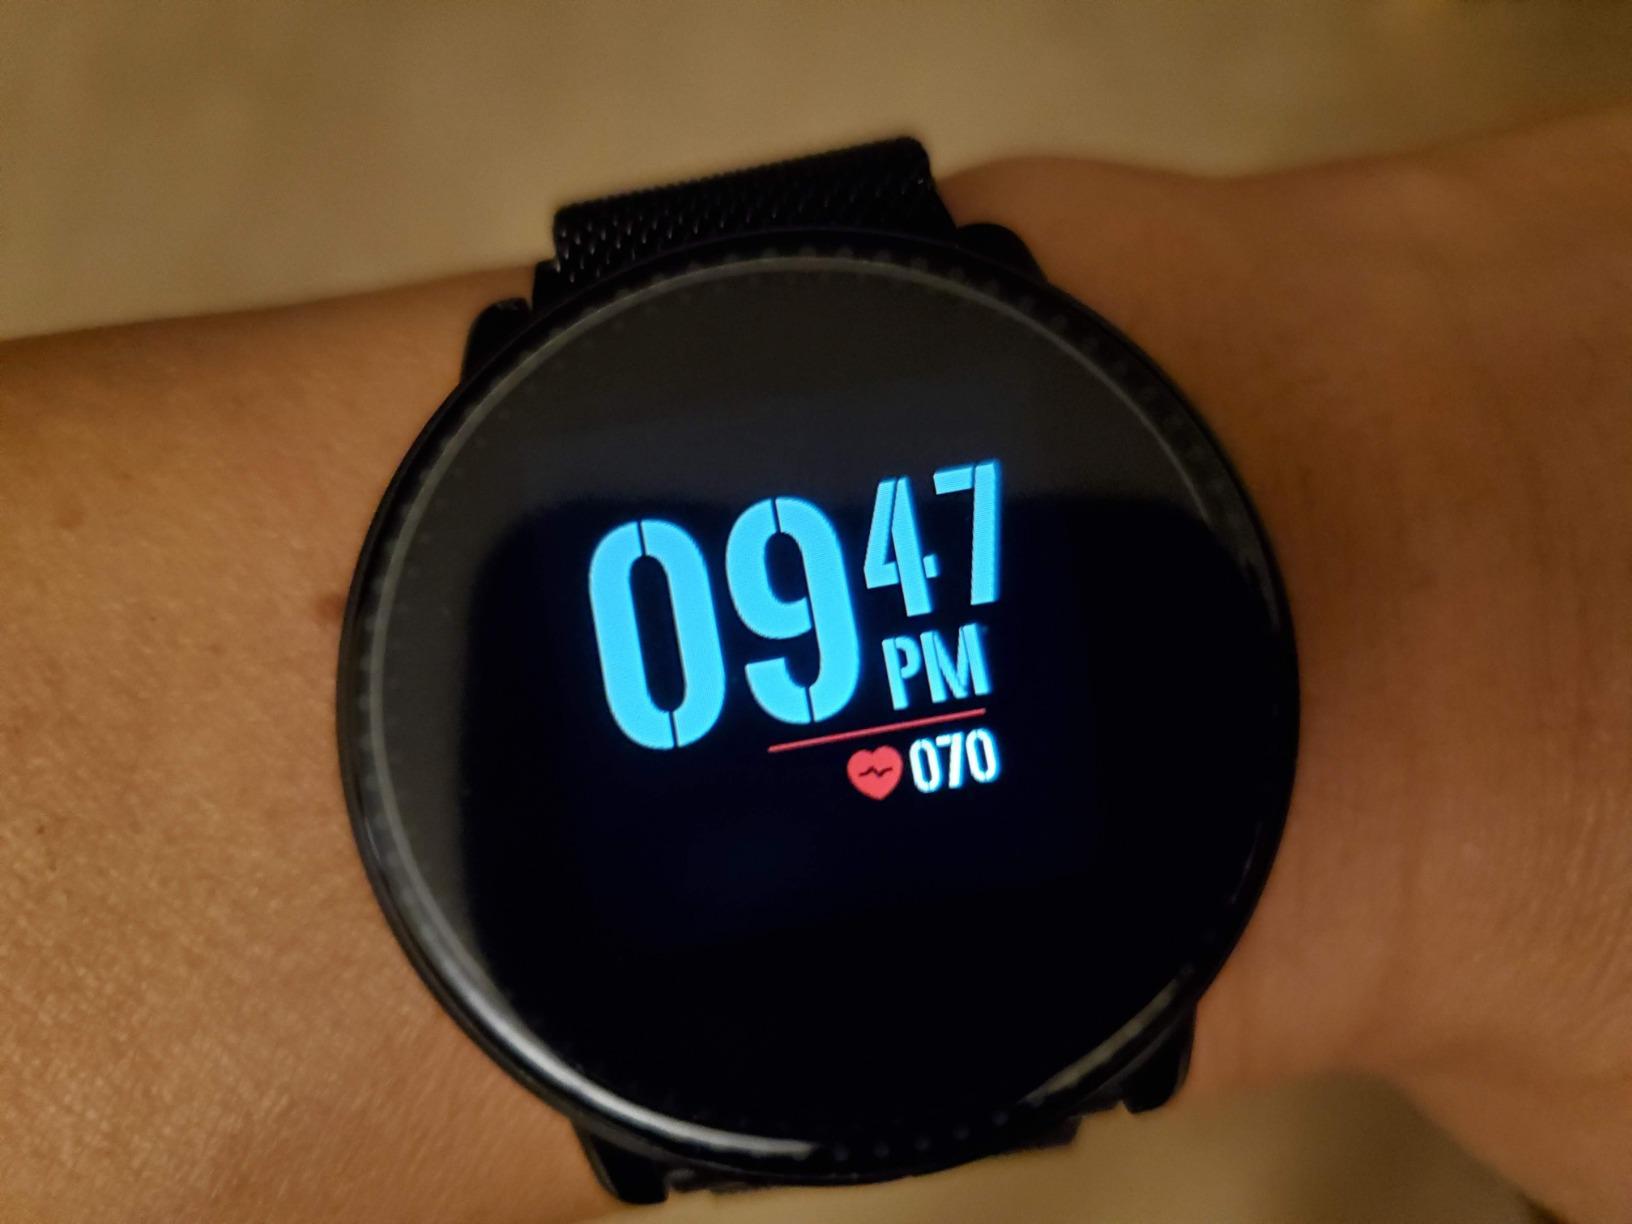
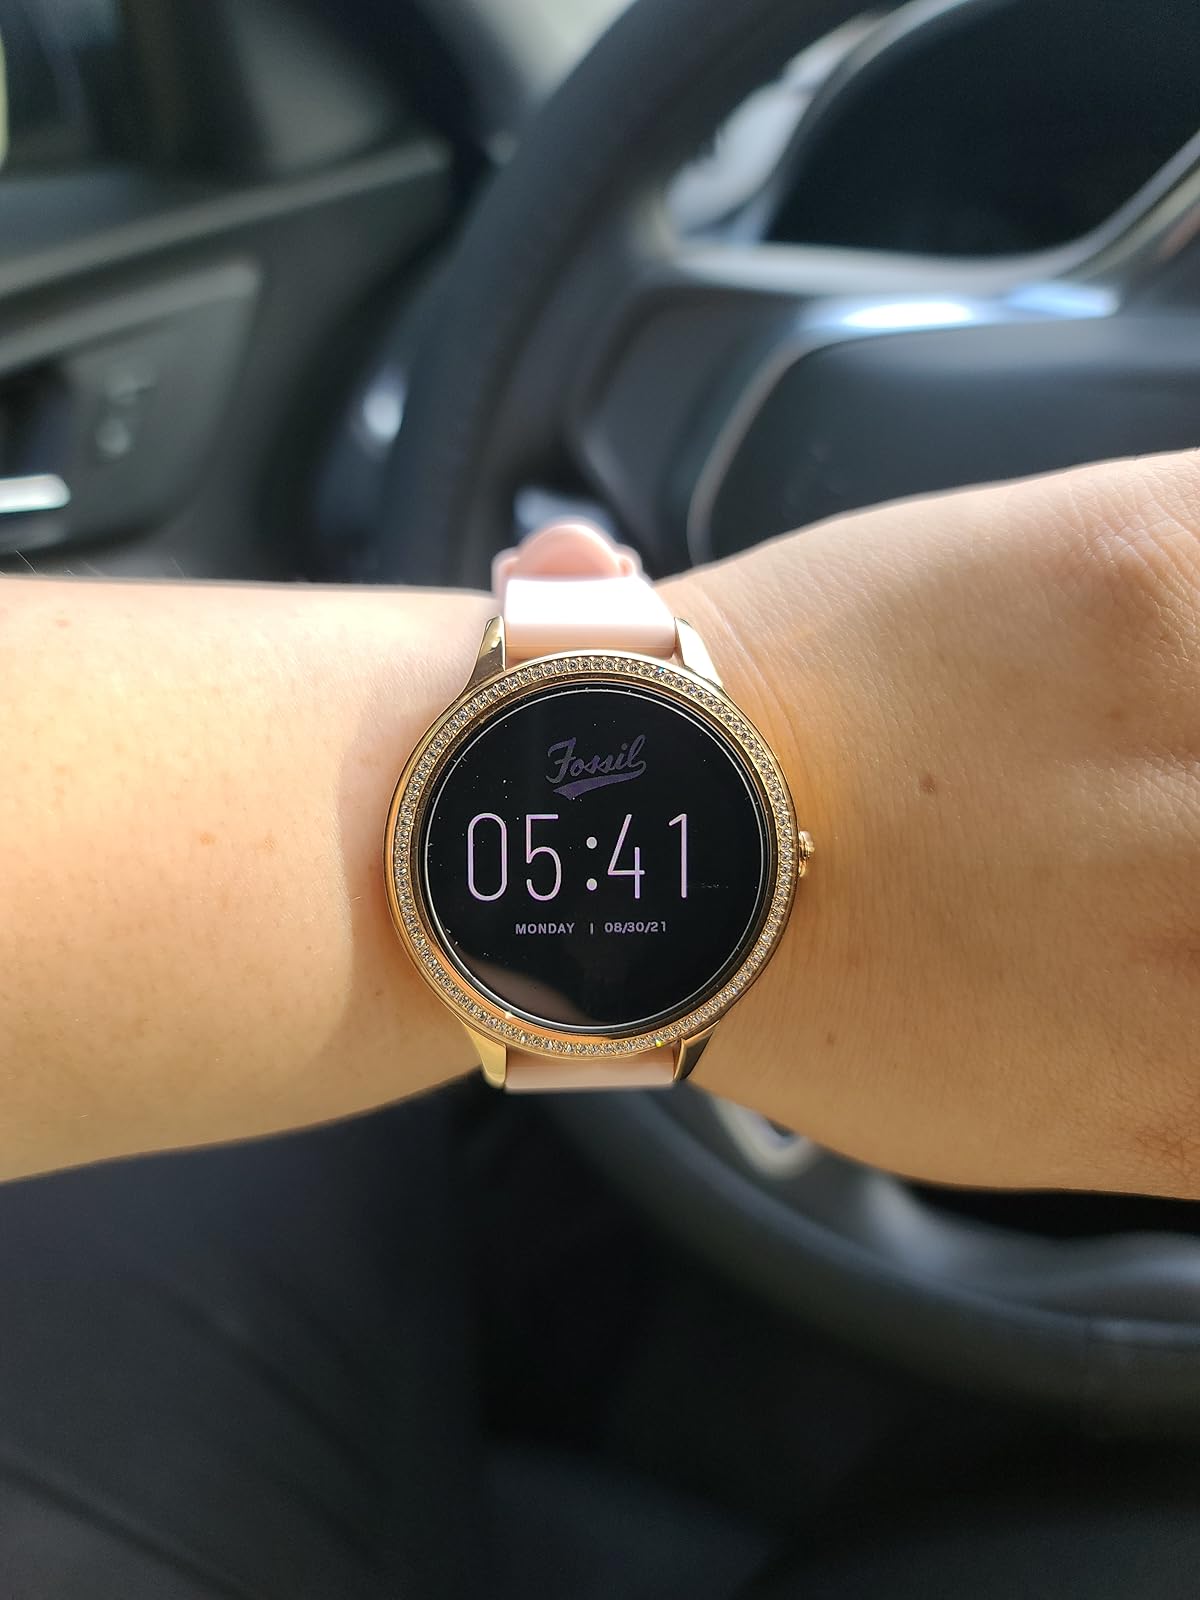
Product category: smartwatch
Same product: no